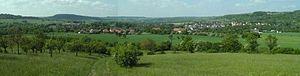
Gersheim est une commune allemande de l'arrondissement de Sarre-Palatinat dans le Land de Sarre.